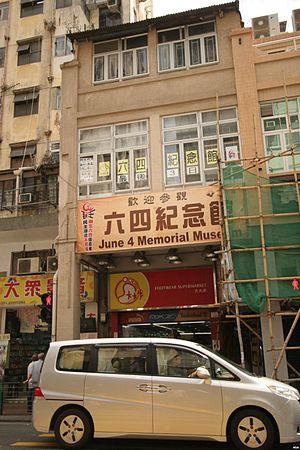
Le musée du 4 juin a été ouvert à Hong Kong le 26 avril 2014. Il est consacré aux manifestations de la place Tian'anmen de 1989 en République populaire de Chine.